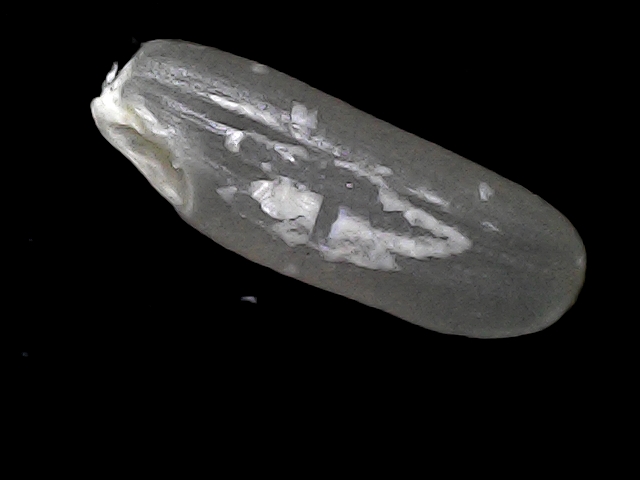
Rice variety: BD30